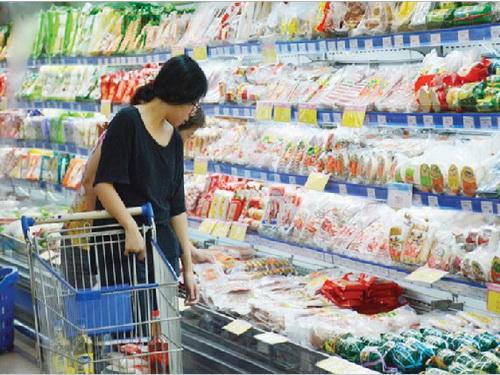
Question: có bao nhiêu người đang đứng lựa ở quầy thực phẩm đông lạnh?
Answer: có hai người